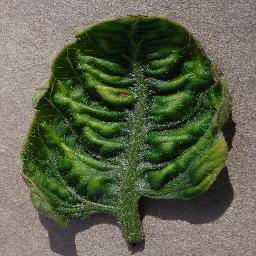
Label: Tomato___Tomato_Yellow_Leaf_Curl_Virus